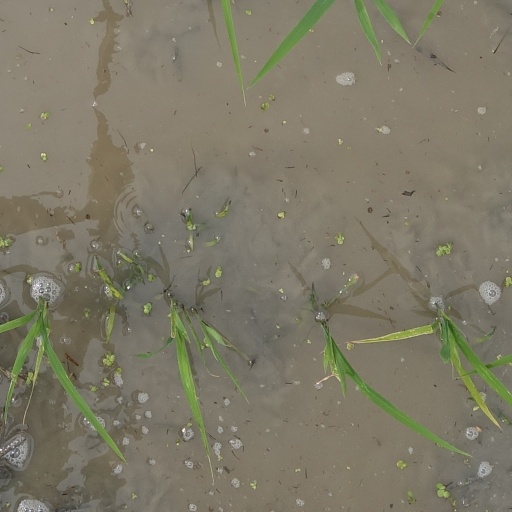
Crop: rice